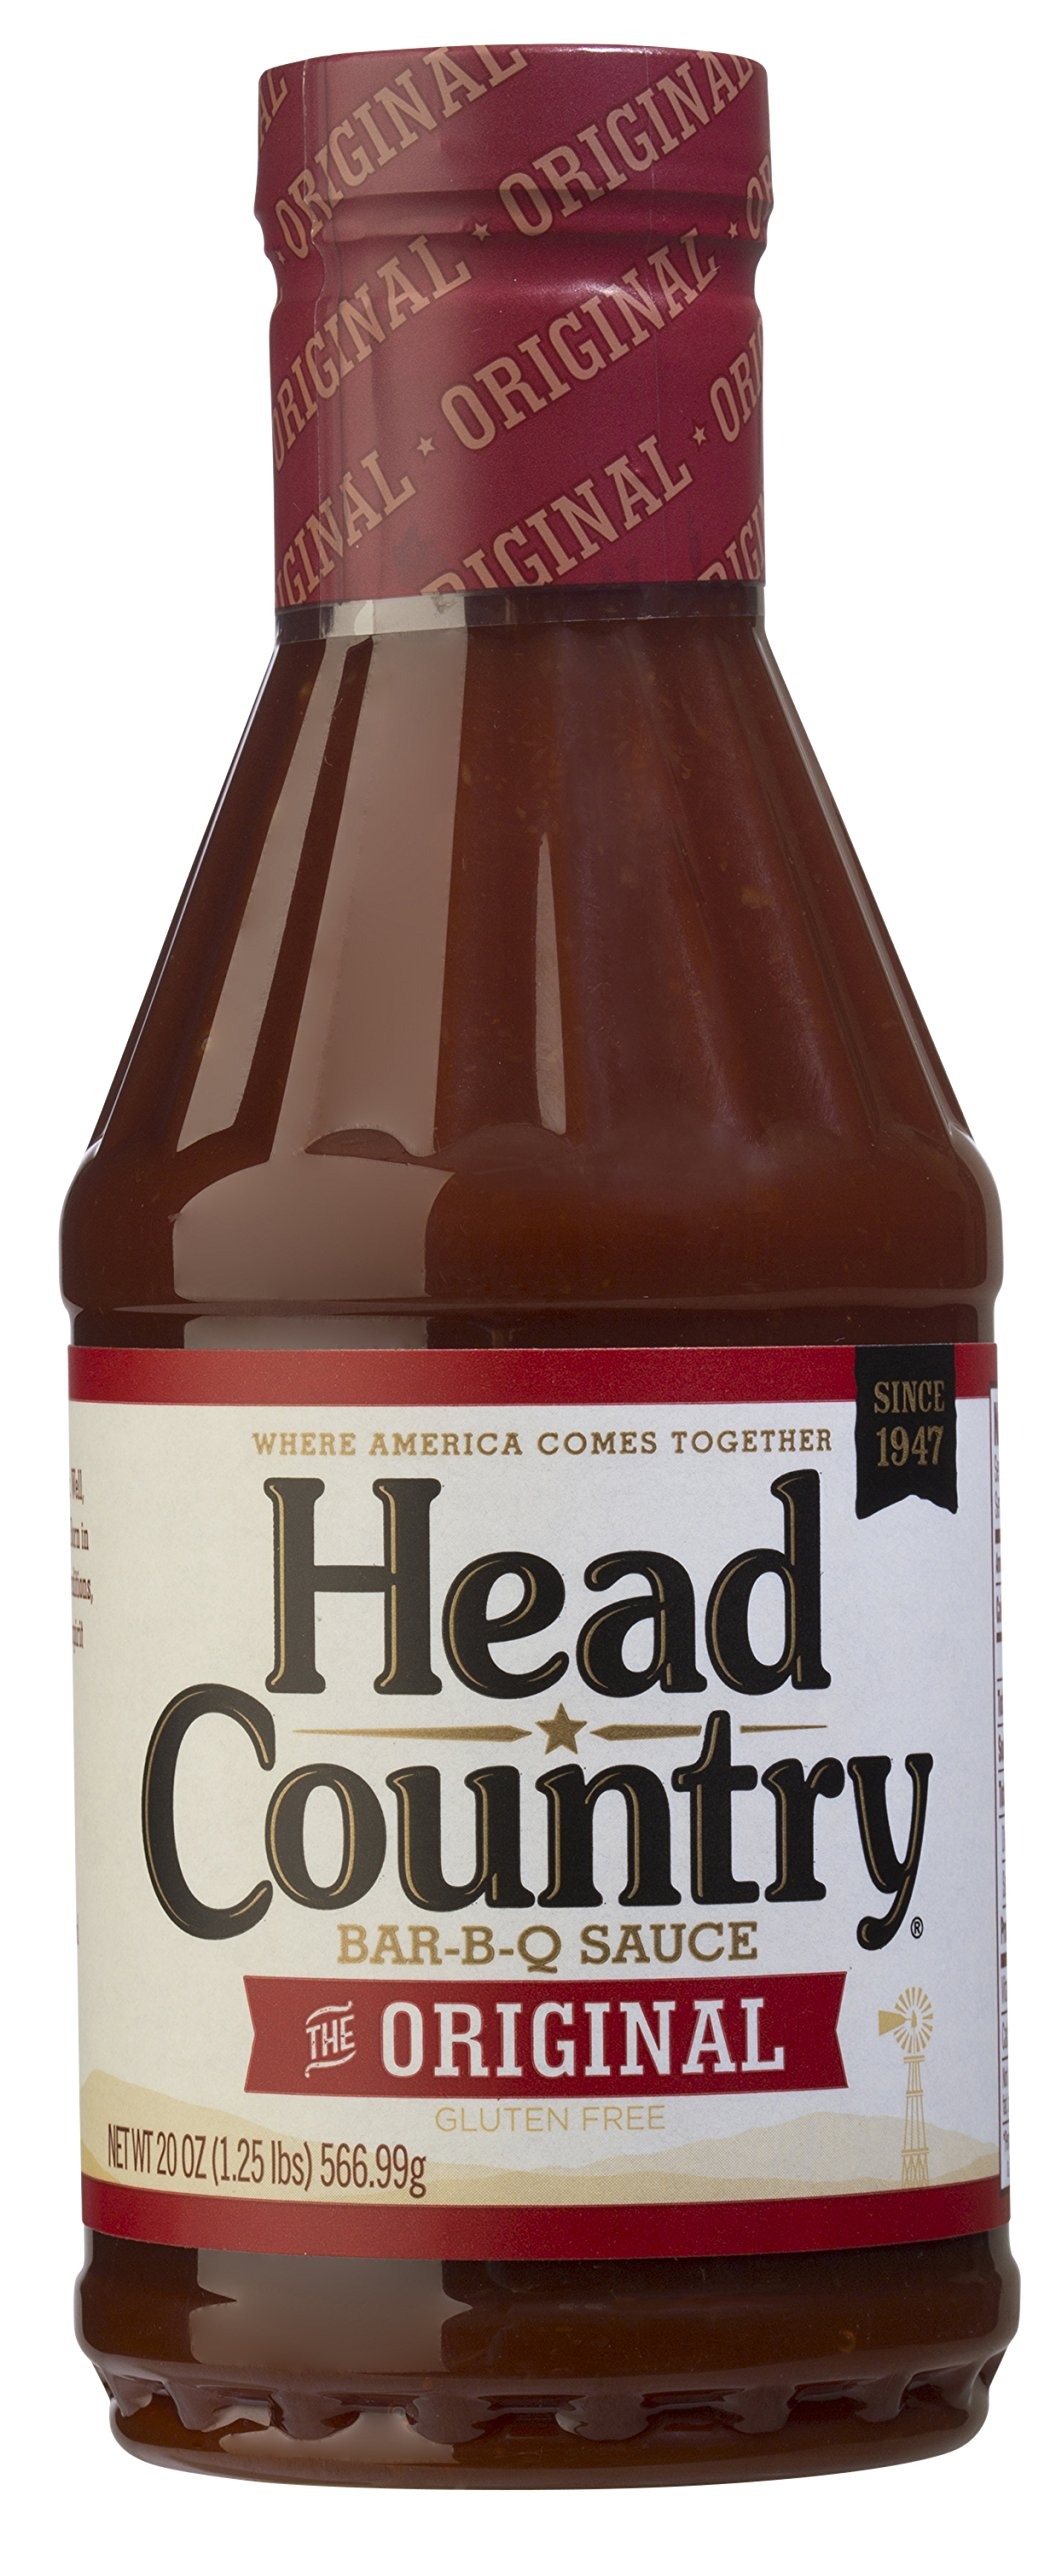
Item Name: Head Country Bar-B-Q Sauce, Original Flavor, 20 oz
Bullet Point: Head Country Original Barbecue Sauce, Gluten Free, Soy Free, 20 Ounces (Pack Of 6)
Value: 20.0
Unit: Ounce

Price: 3.685